History of timekeeping devices

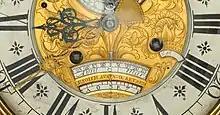
Detail from the face of an equation clock made by Ferdinand Berthoud, 1752 (Metropolitan Museum of Art, New York)

The first innovations to improve on the accuracy of the hourglass and the water clock occurred in the 10th century, when attempts were made to slow their rate of flow using friction or the force of gravity. The earliest depiction of a clock powered by a hanging weight is from the Bible of St Louis, an illuminated manuscript made between 1226 and 1234 that shows a clock being slowed by water acting on a wheel. The illustration seems to show that weight-driven clocks were invented in western Europe. A treatise written by Robertus Anglicus in 1271 shows that medieval craftsmen were attempting to design a purely mechanical clock (i.e. only driven by gravity) during this period. Such clocks were a synthesis of earlier ideas derived from European and Islamic science, such as gearing systems, weight drives, and striking mechanisms.